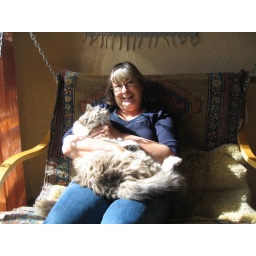
Back in the US of A - at home with PT the cat